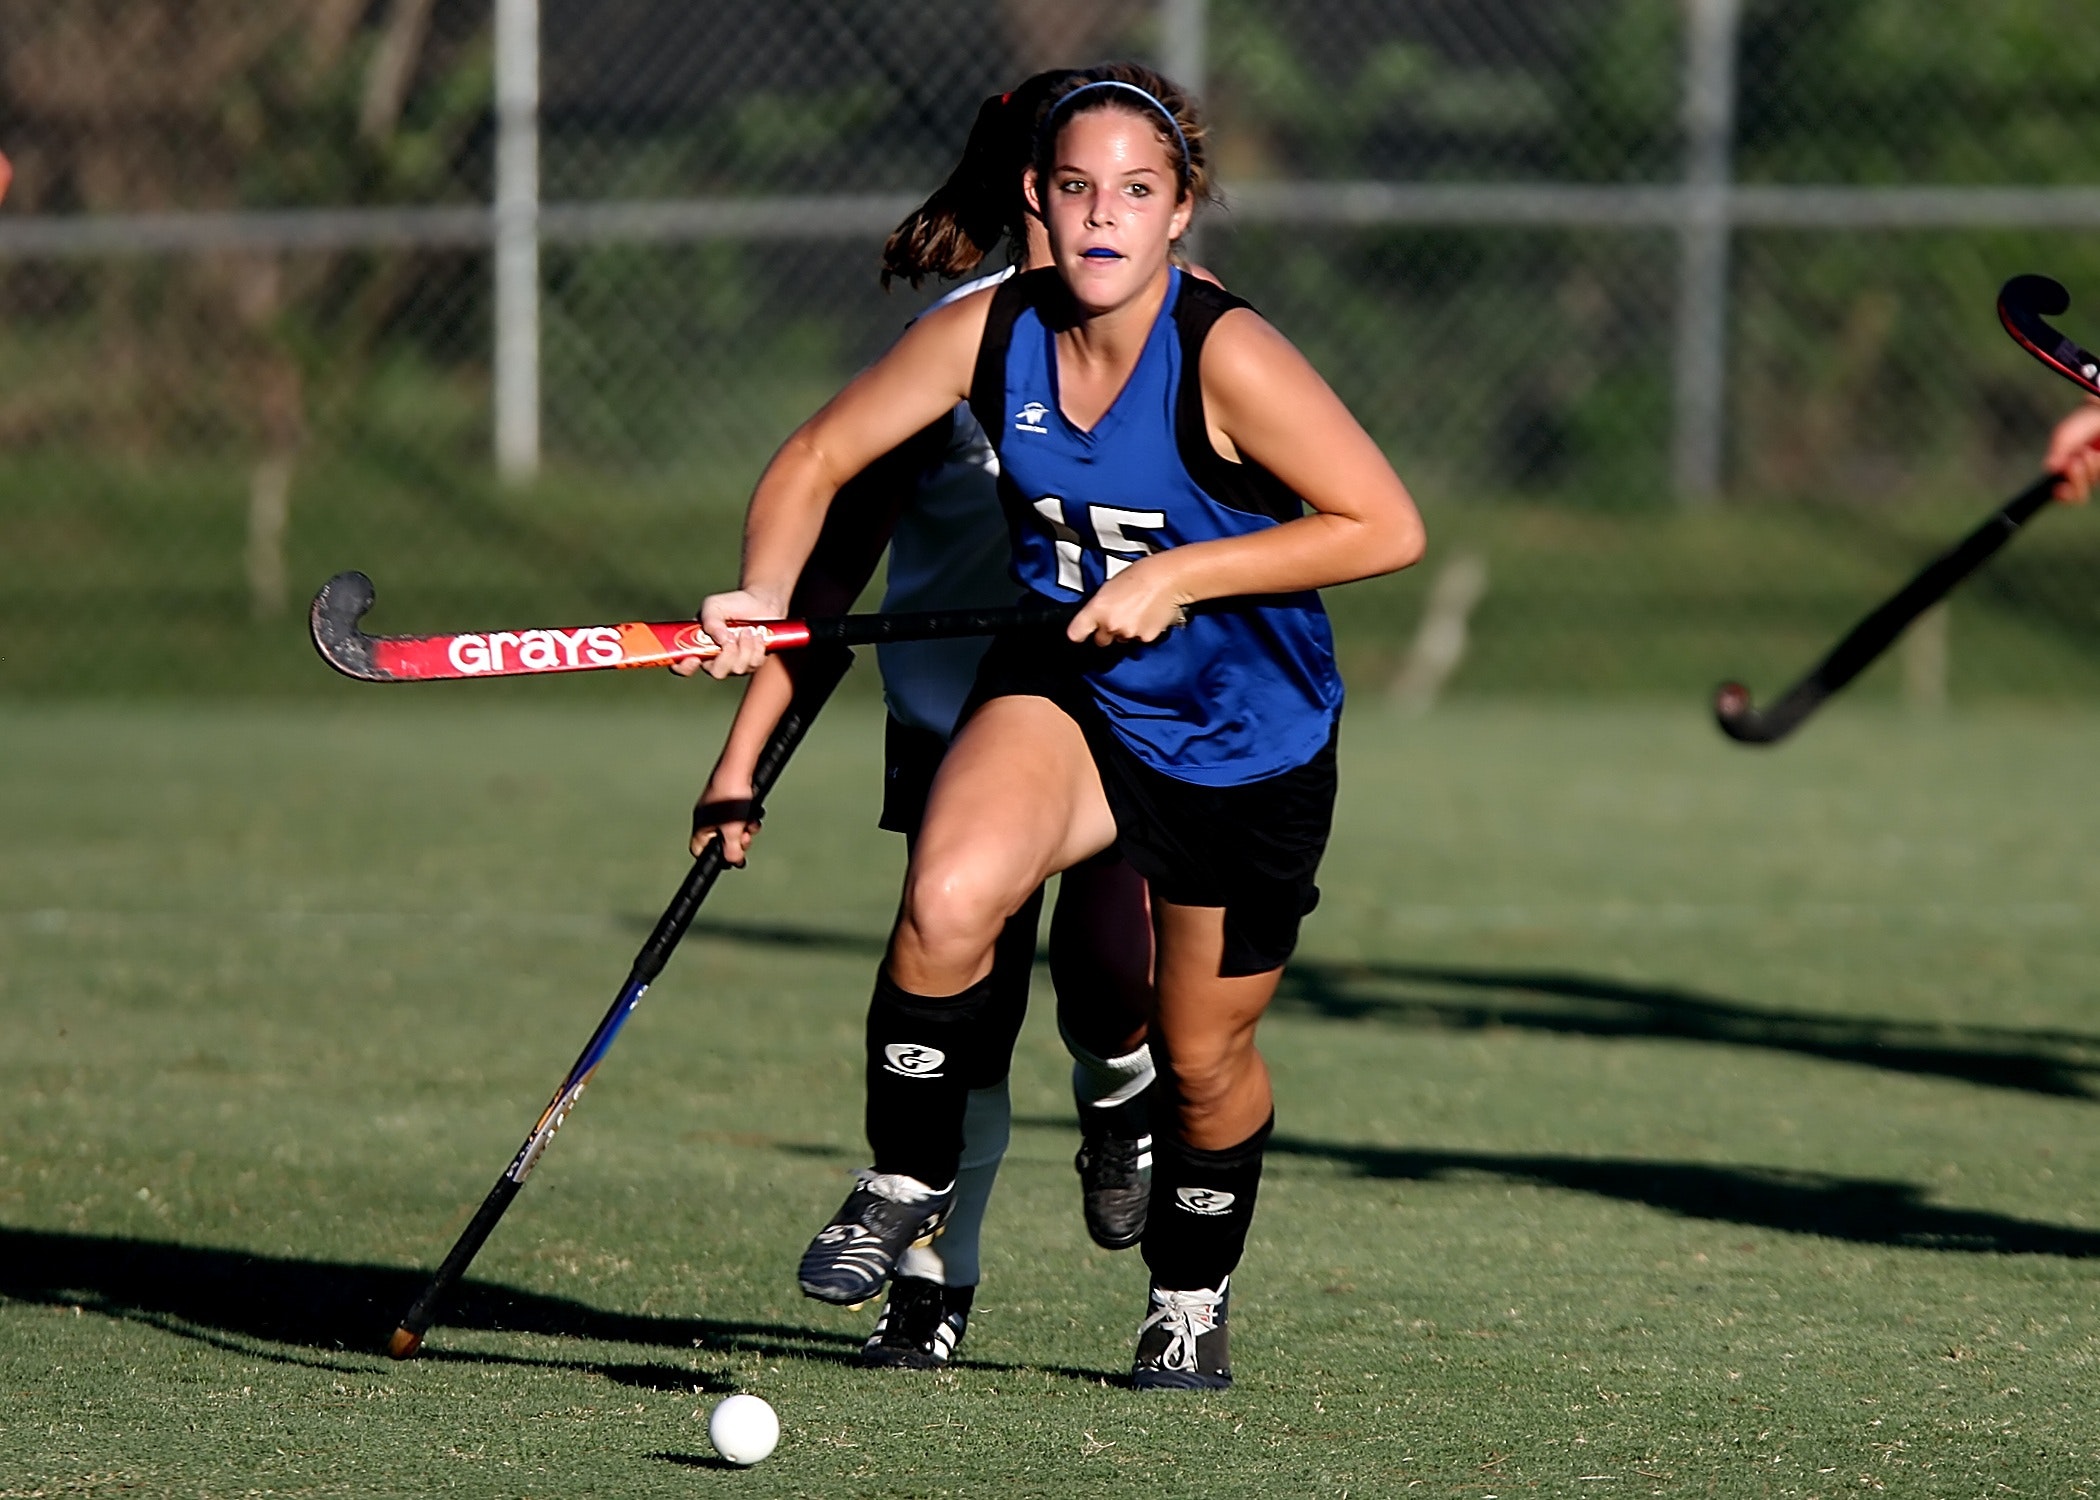
sports, ball game, field hockey, stick and ball games, hockey, team sport, sports equipment, player, grass, tournament, sports training, recreation, plant, sport venue